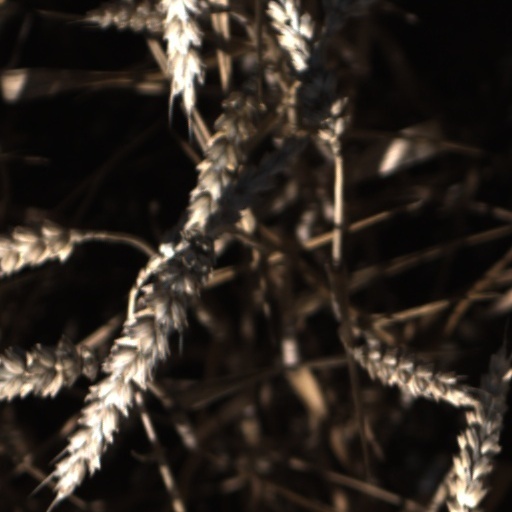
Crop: wheat